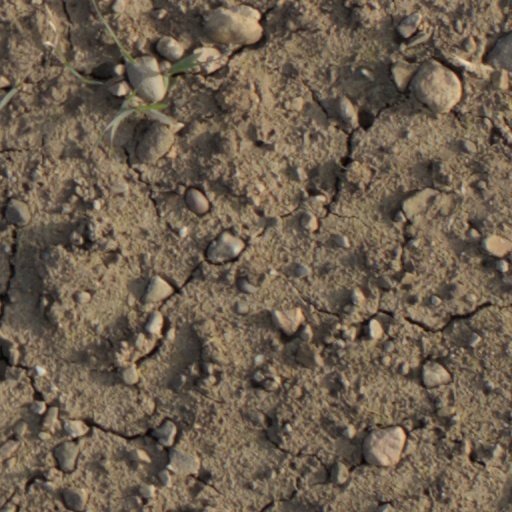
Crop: wheat